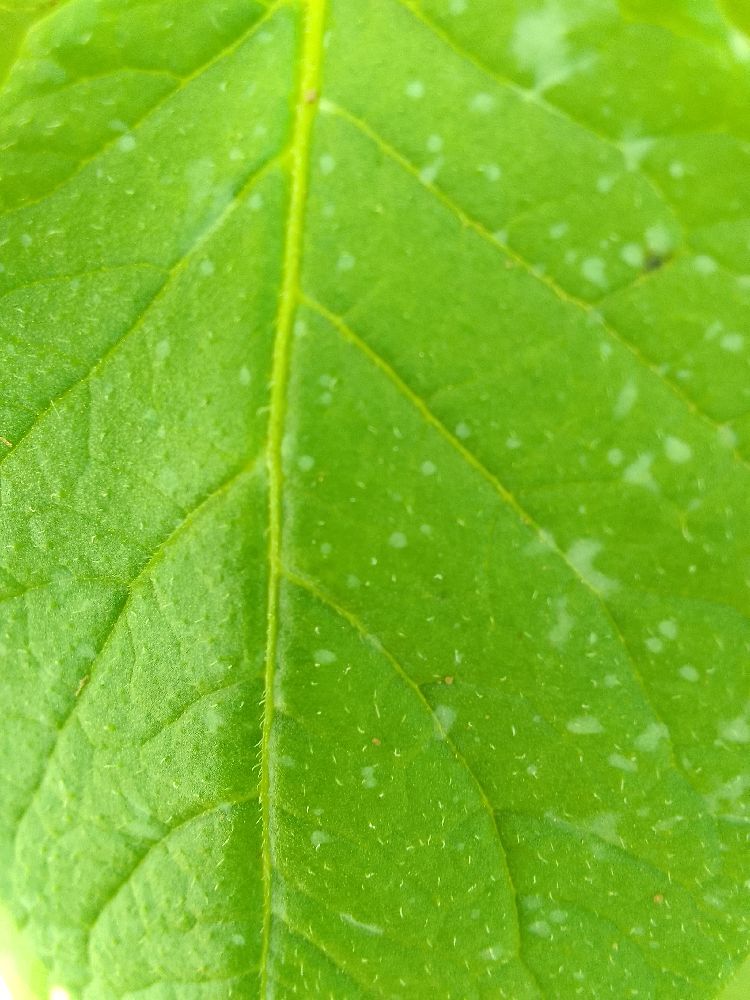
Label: Healthy